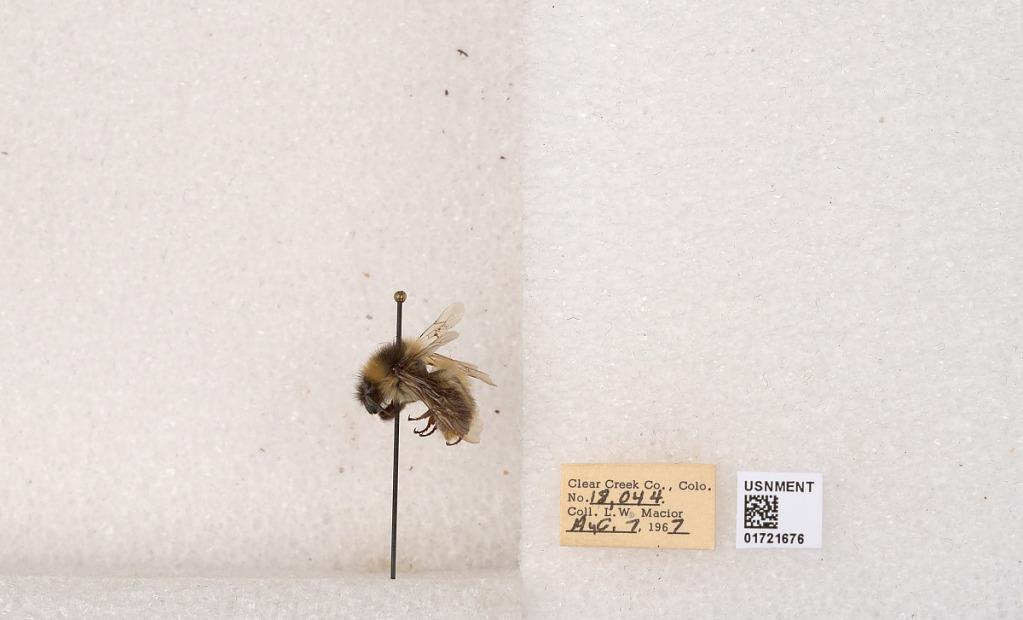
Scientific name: Bombus kirbyellus
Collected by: L. Macior
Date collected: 1967-8-7
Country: United States
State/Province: Colorado
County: Clear Creek
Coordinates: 39.6891, -105.644